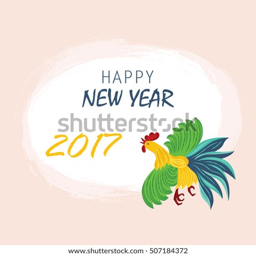
greeting card design with illustration of a rooster for celebration .